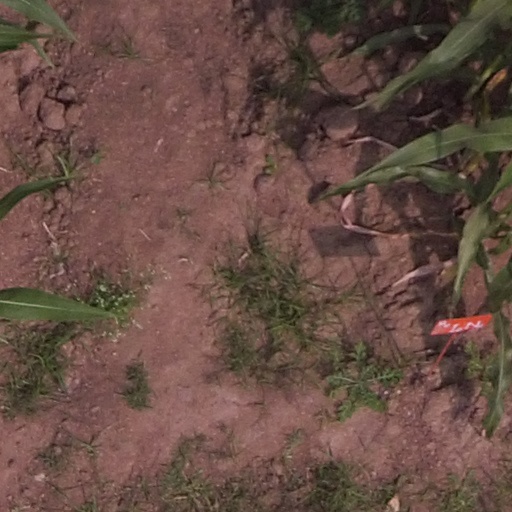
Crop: maize; corn